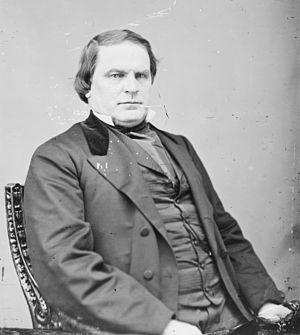
Lewis Eliphalet Parsons, né le 28 avril 1817 et mort le 8 juin 1895, est un homme politique démocrate américain. Il est gouverneur de l'Alabama en 1865.